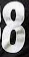
Number: 8